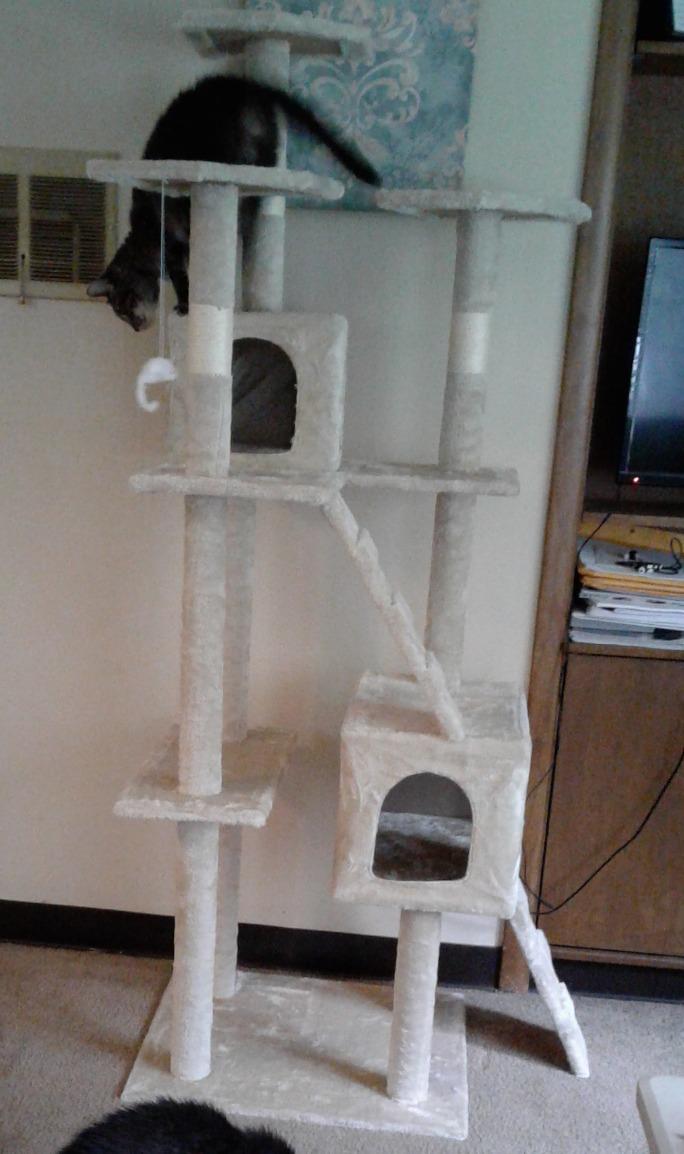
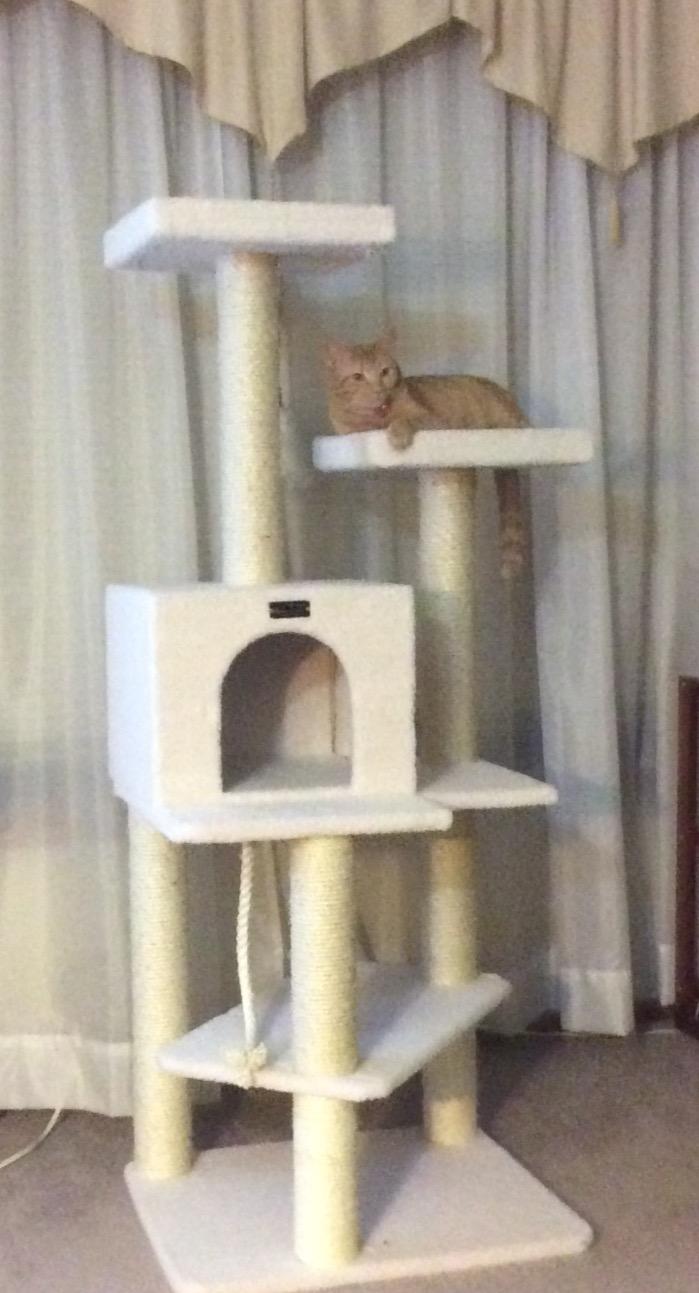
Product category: items_cat tree
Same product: no